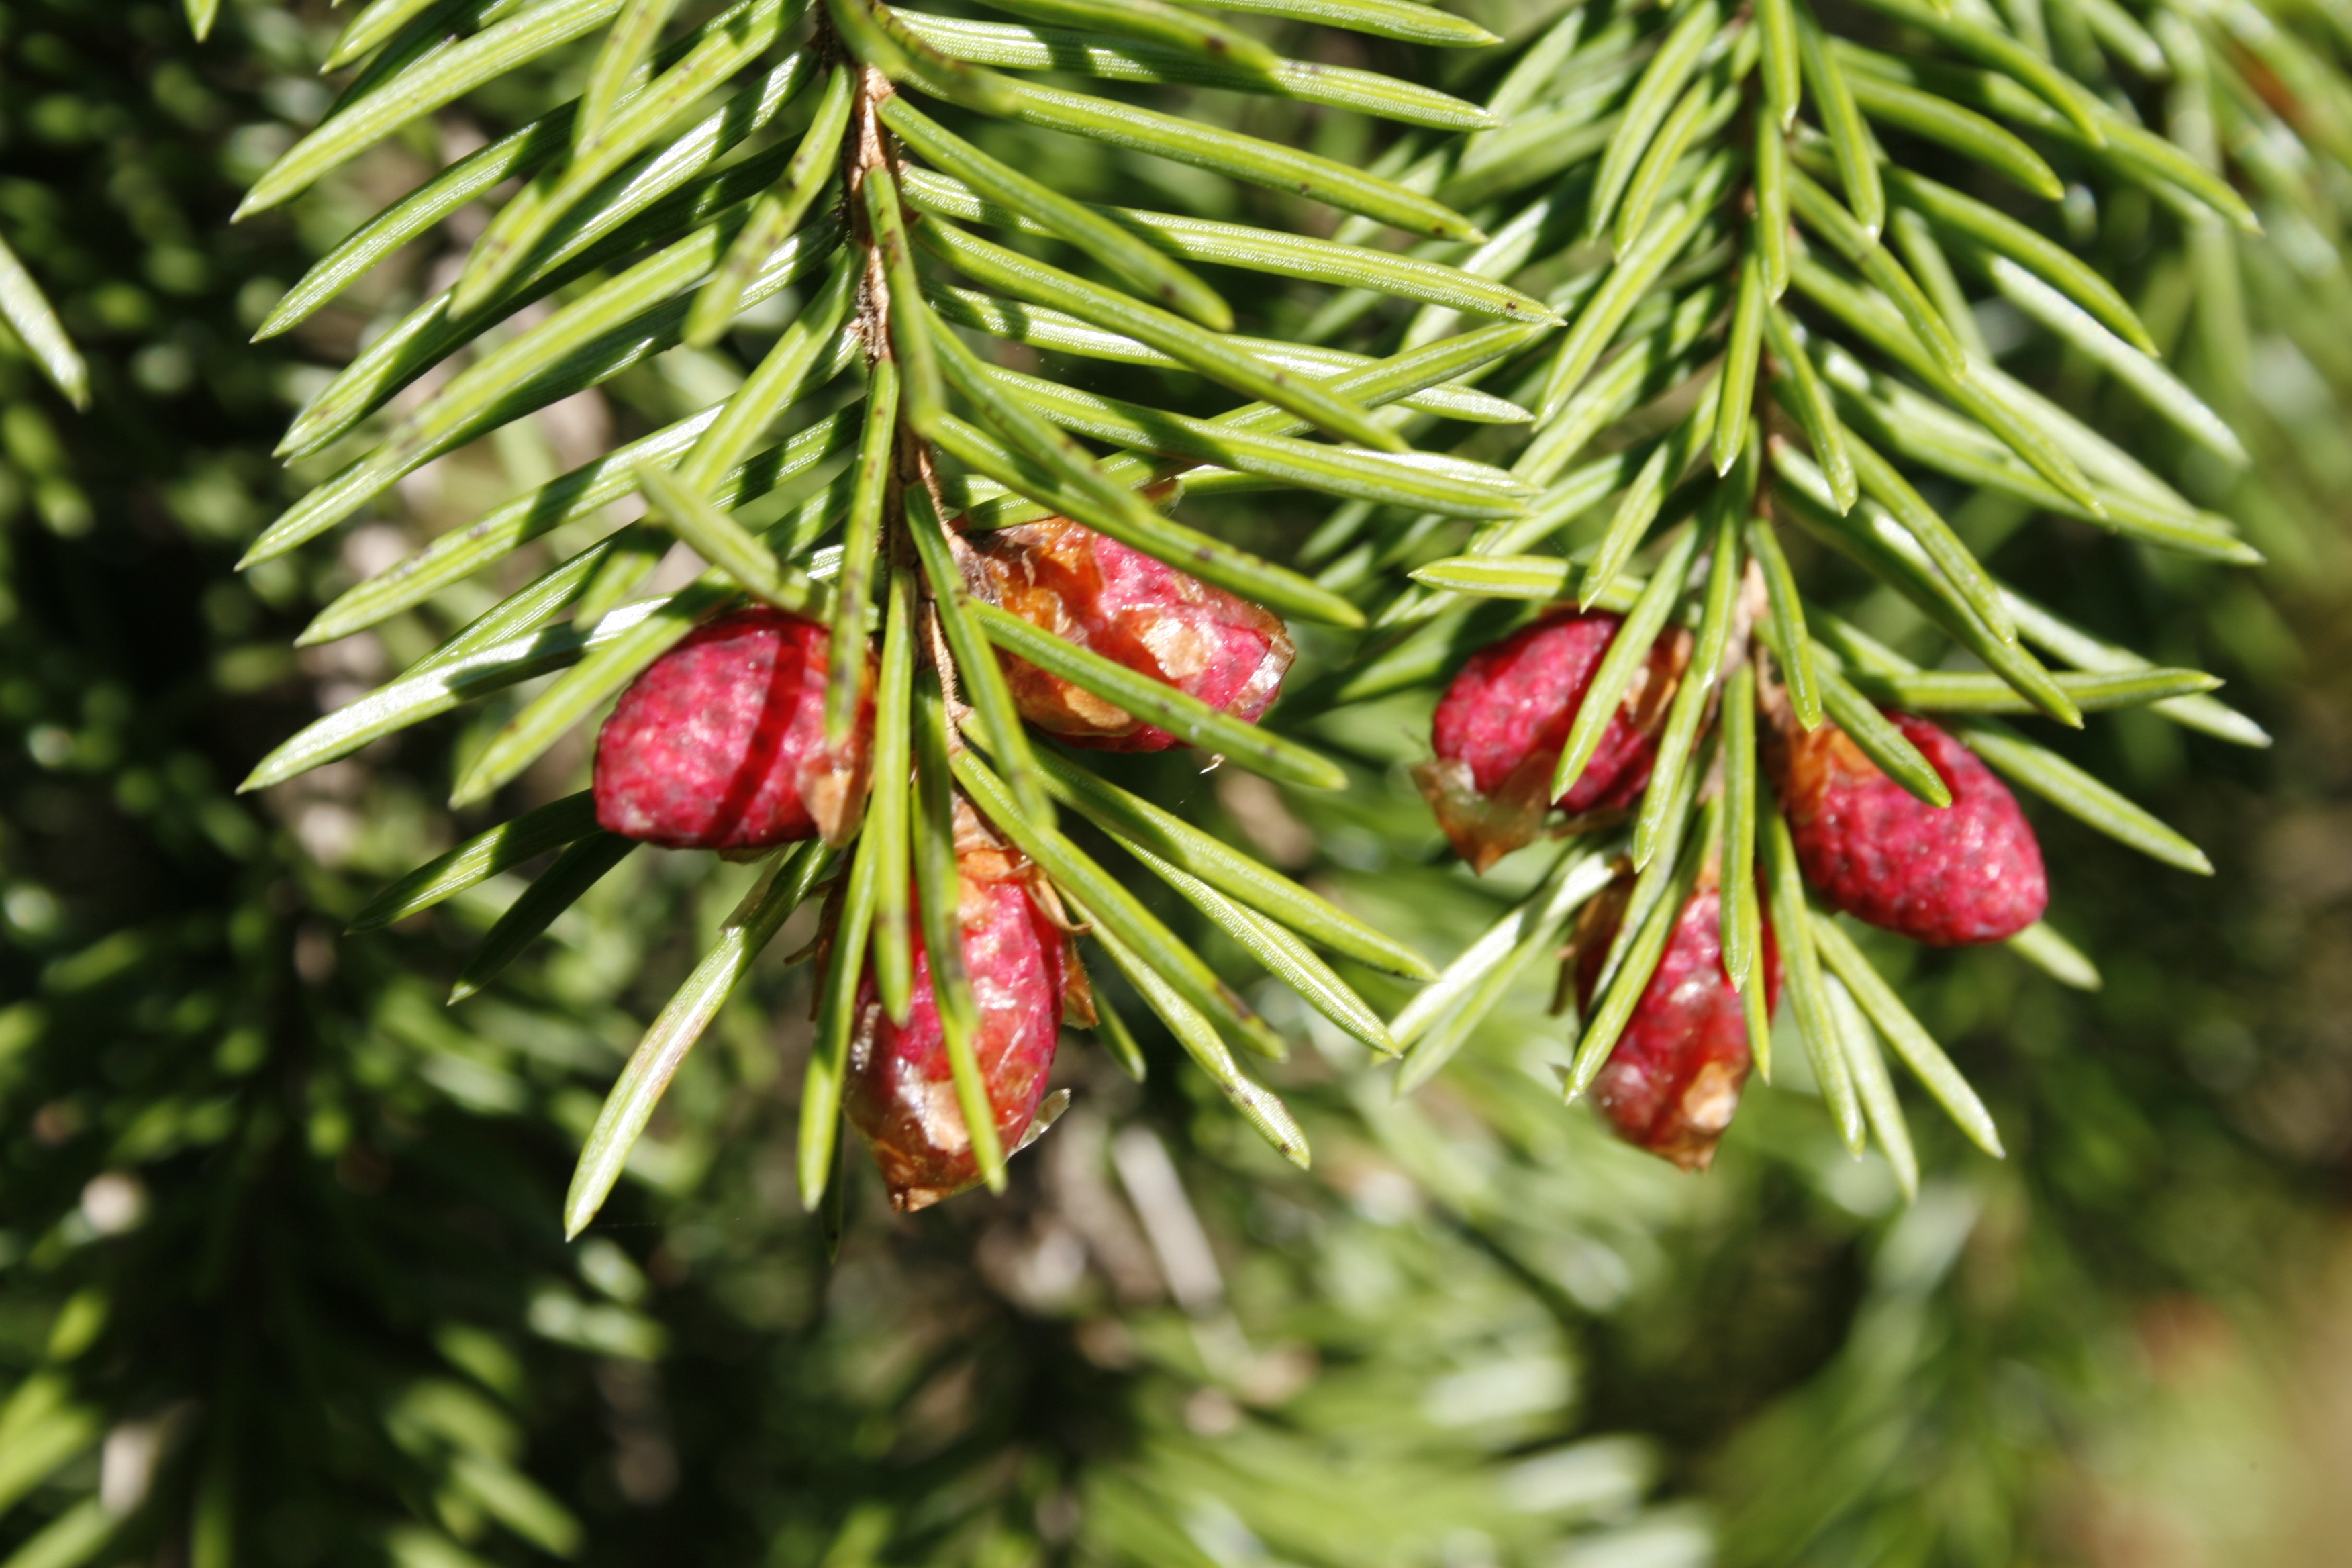
tree, branch, plant, flower, evergreen, botany, fir, christmas tree, conifer, christmas decoration, spruce, shrub, oras, flowering plant, softwood, pine family, woody plant, land plant